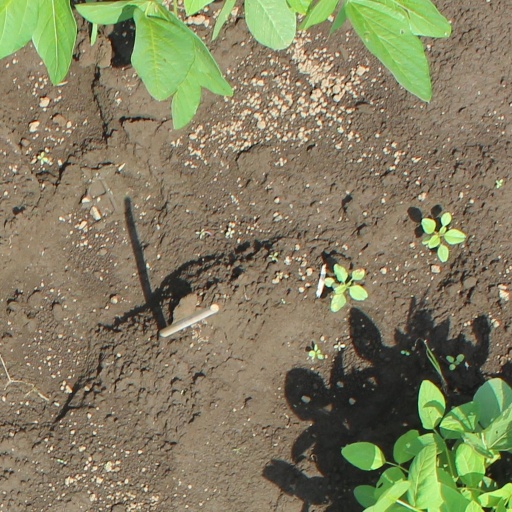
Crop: soybean